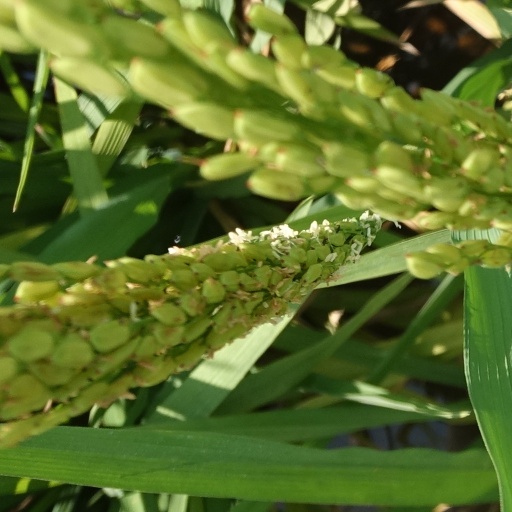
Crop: rice